Seeta Ramula Kalyanam Lankalo

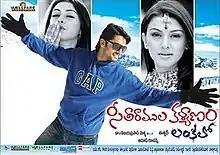

Seeta Ramula Kalyanam Lankalo is a 2010 Indian Telugu-language action drama film directed by Eeshwar and starring Nithiin and Hansika Motwani. It was dubbed into Hindi as "Dushmano Ka Dushman" and into Tamil as "Rowdy Kottai". It was remade in Odia in 2014 as "Mental", starring Anubhav Mohanty.